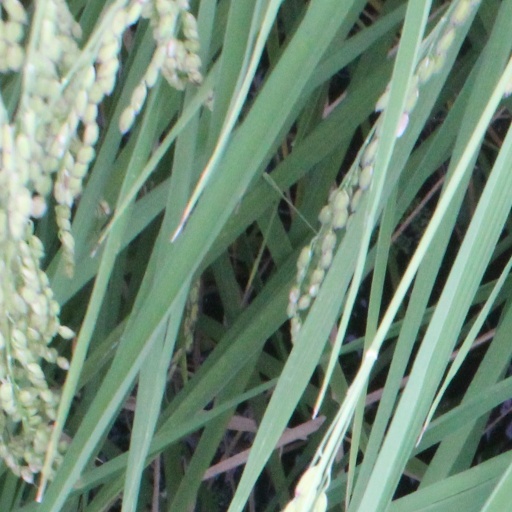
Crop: rice